San Juan National Historic Site

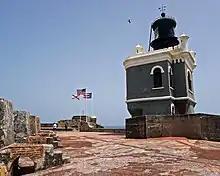
Castillo San Felipe del Morro Lighthouse

Castillo San Felipe del Morro is the most famous and most visited structure of the San Juan National Historic Site. This citadel is located at the northwesternmost tip of the Islet of San Juan built onto a promontory ("morro" in Spanish) which gives it its nickname of "El Morro". Named after King Philip II of Spain, it was built at the site of a former smaller fortress between the 16th and 18th centuries to protect the entrance to the Bay of San Juan and to defend the city from maritime attacks. El Morro Esplanade is a large open area located between El Morro and Ballajá which serves as the main recreational space of the historic site as it offers panoramic views of the bay and is very popular for activities such as picnics, stargazing and kite flying. Additionally, Paseo de la Princesa is a promenade connecting the lower walls of "El Morro" with the San Juan Gate ("Puerta de San Juan"), formerly known as the Water Gate ("Puerta de Agua"), and it offers panoramic views of the San Juan Bay and access to the best preserved section of the city walls and its famous sentry boxes ("garitas").